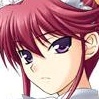
Portrait style: Anime Portrait